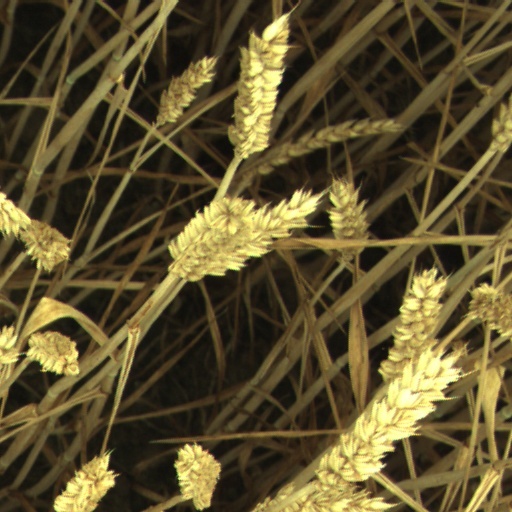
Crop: wheat